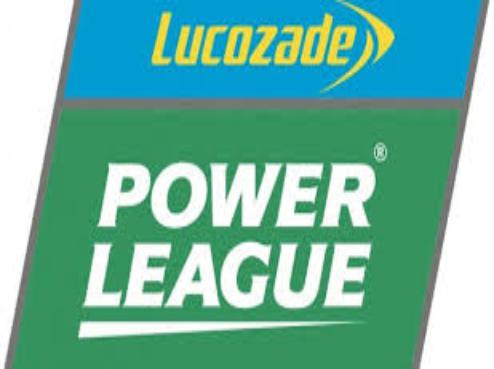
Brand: Lucozade
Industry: Food